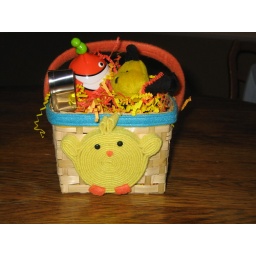
The Easter Bunny swung by the house while I was sleeping and dropped off this cool basket!